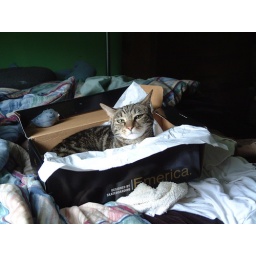
Our little kitty in a shoe box